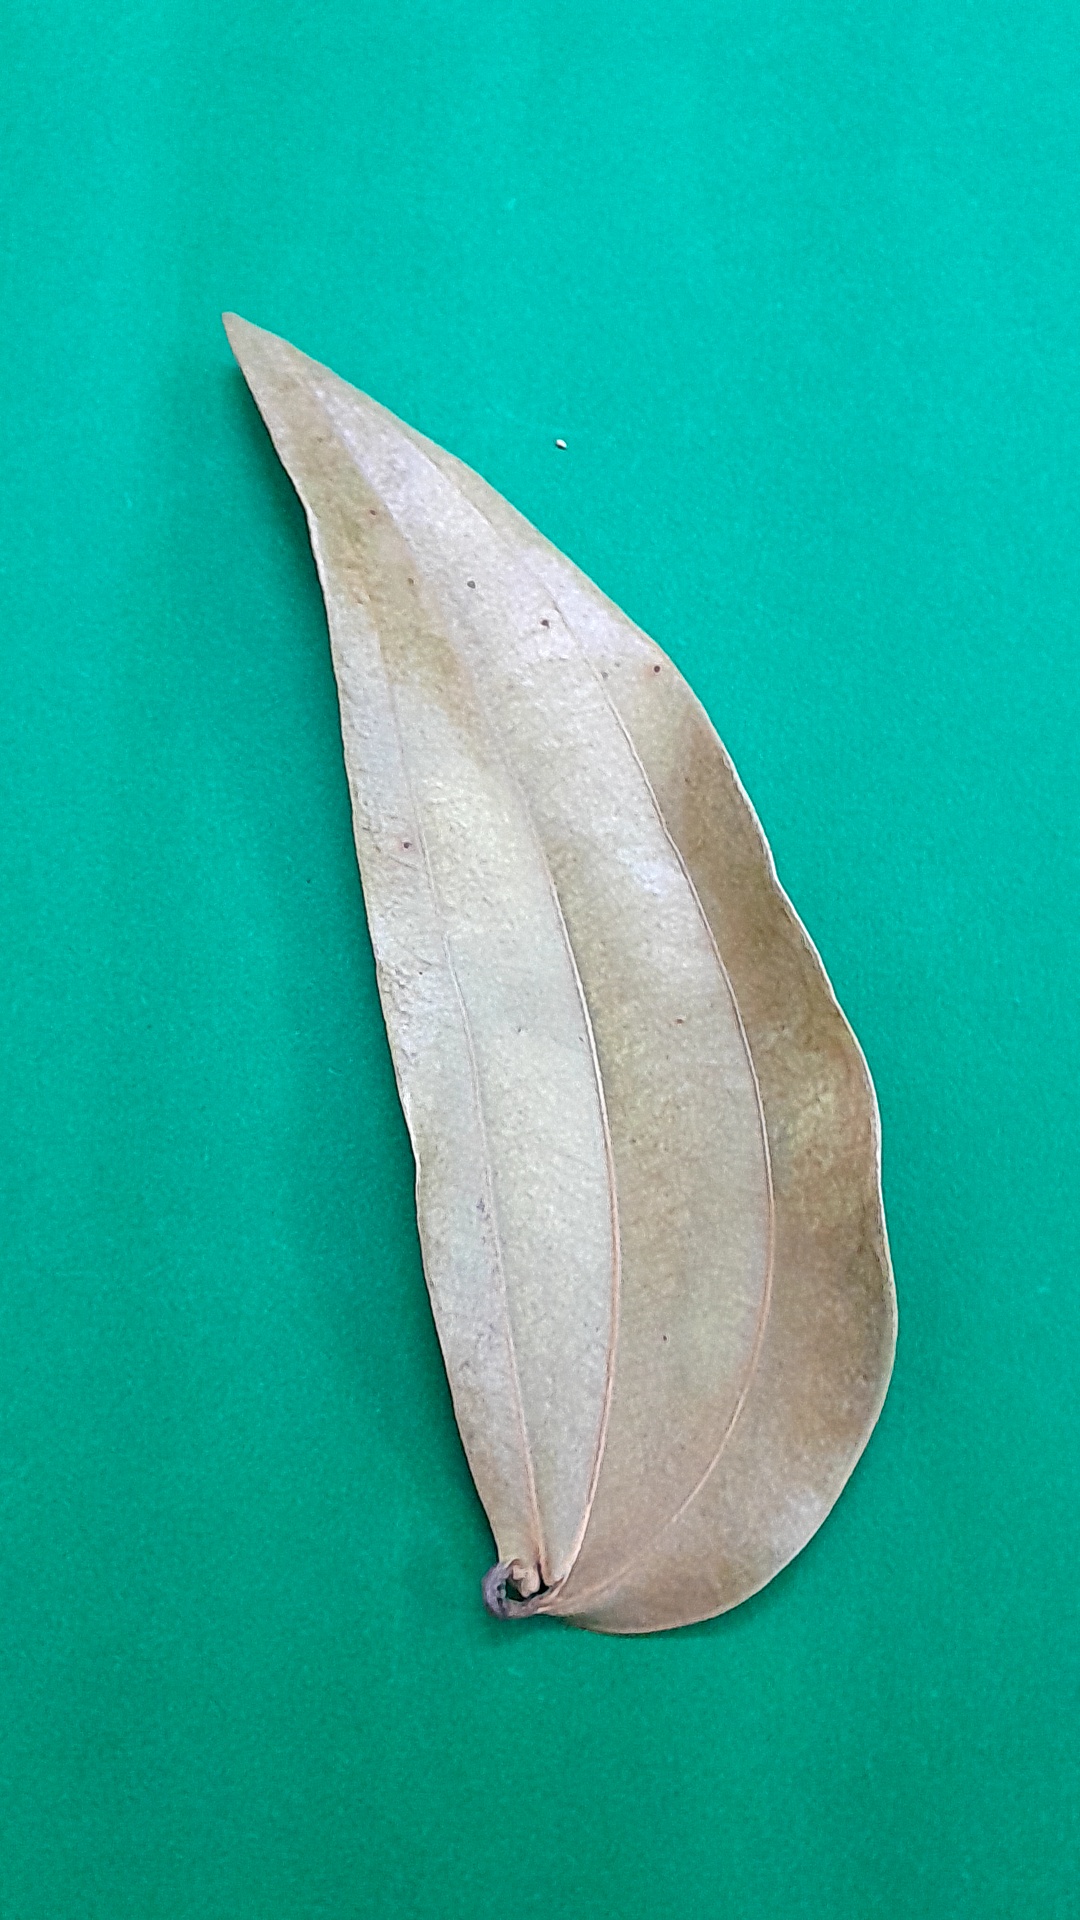
Label: Dry Leaf